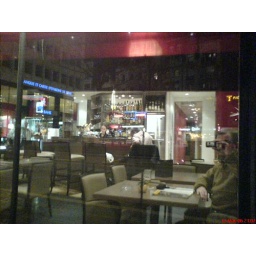
City Lounge bar reflected in its window